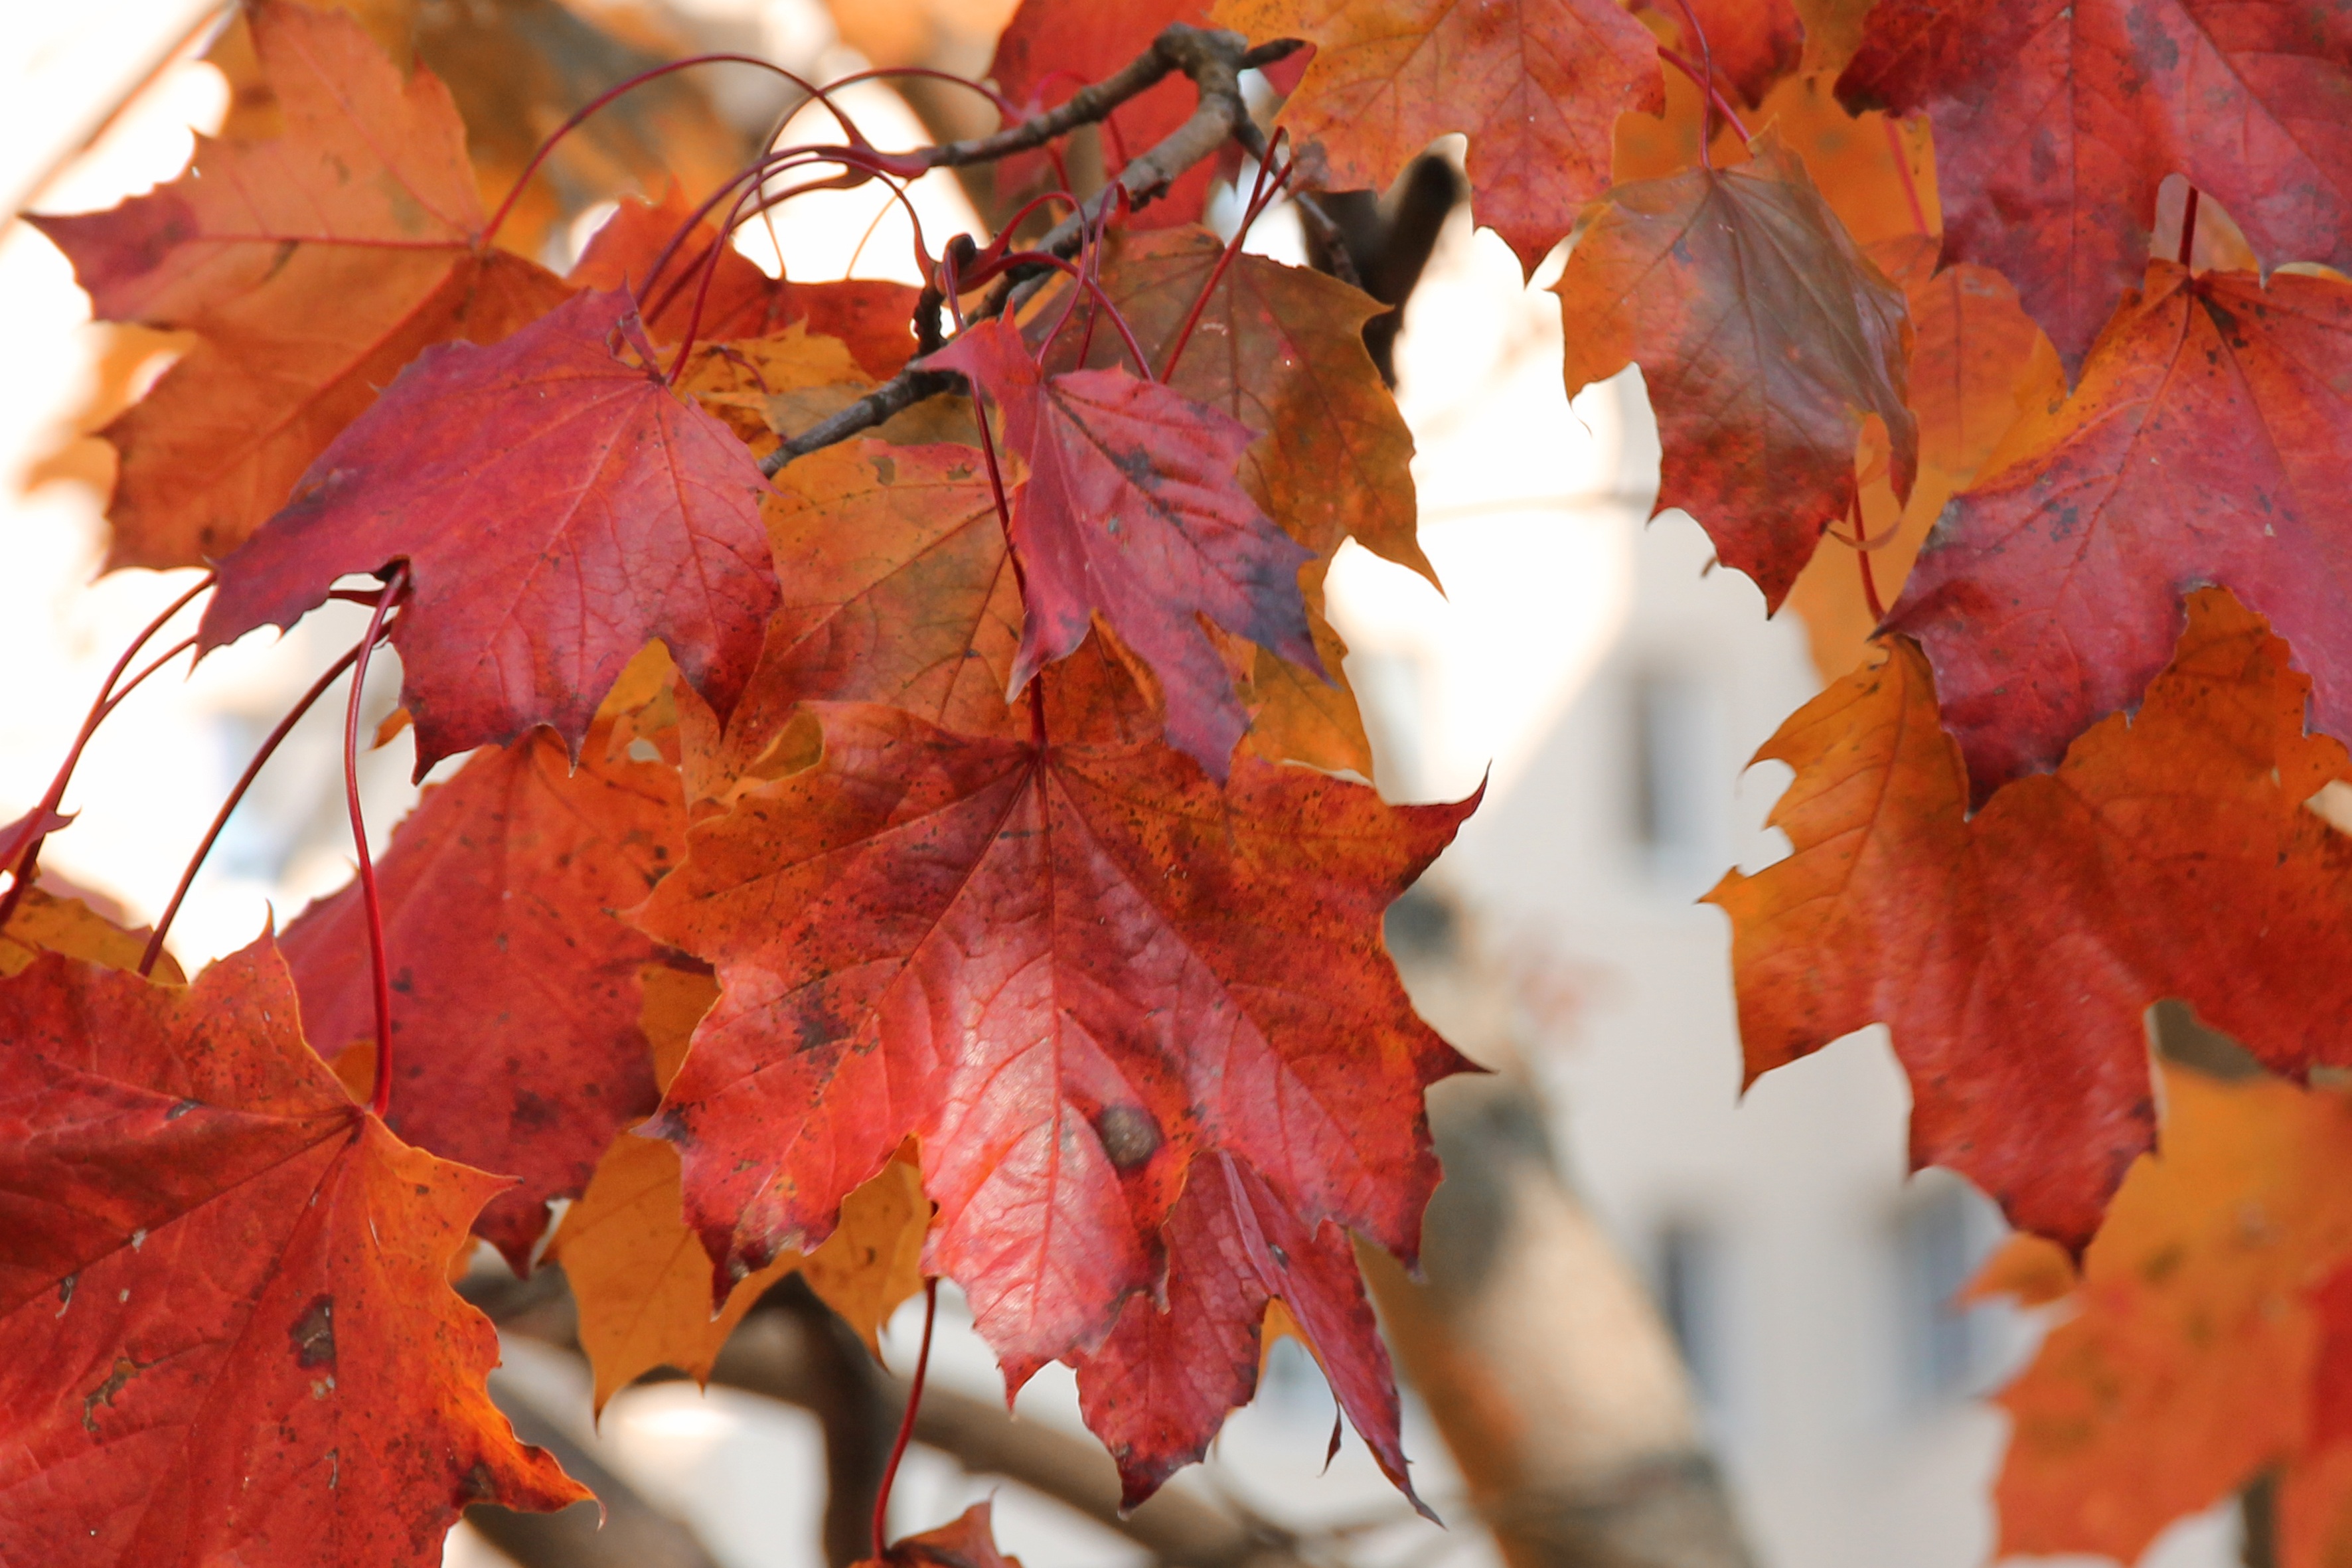
tree, branch, plant, leaf, red, autumn, season, maple tree, maple leaf, leaves, autumn leaf, fall color, fall foliage, golden autumn, flowering plant, autumn light, woody plant, land plant